Kashubian–Pomeranian Association

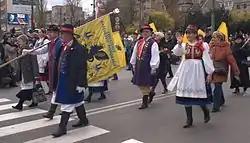
Kashubian standard

The Kashubian-Pomeranian Association is a regional non-governmental organization of Kashubians, Kocievians and other people interested in the regional affairs of Kashubia and Pomerania in northern Poland. Its headquarters are in Gdańsk, Poland.